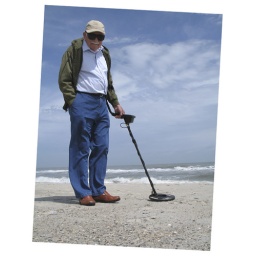
One of many crooked beach shots b/c the camera screen was impossible to see in the sunlight.